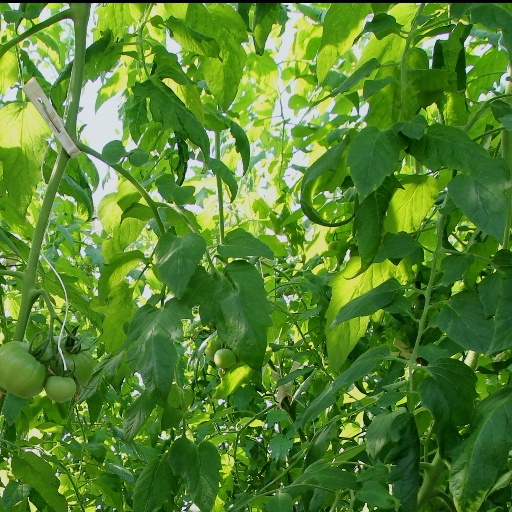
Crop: tomato